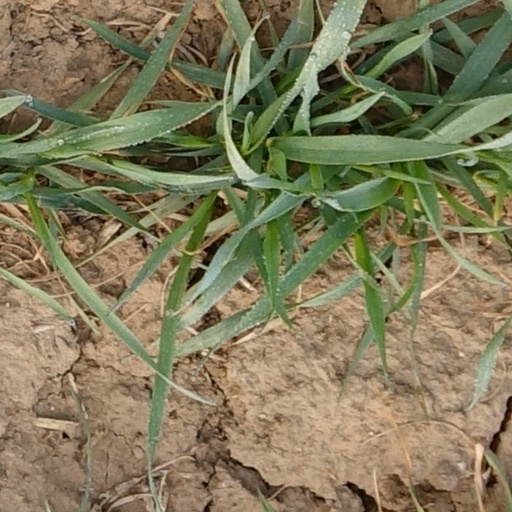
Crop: wheat